Jean Baptiste Vanmour

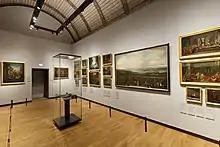
Vanmour series on show in the Rijksmuseum

In 1727 the Dutch ambassador Cornelis Calkoen asked Van Mour to record his audience with Sultan Ahmed III on canvas. Van Mour was allowed to enter the palace during these ceremonies accompanying the ambassador and his retinue; therefore, he was familiar with the special protocol that prevailed in the Ottoman court for ambassador's receptions. Calkoen took many paintings of Van Mour with him, such as when he was appointed as ambassador in Dresden for the Dutch Republic.